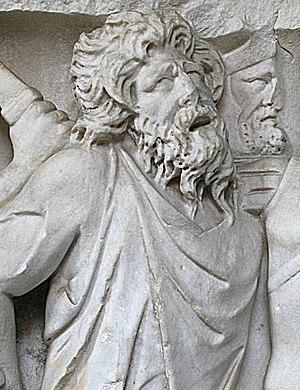
Détail de la face avant du sarcophage romain en marbre orné d'un bas-relief représentant la soumission des sarmates. - Cour octogonale du Musée Pio-Clementino des Musées du Vatican.